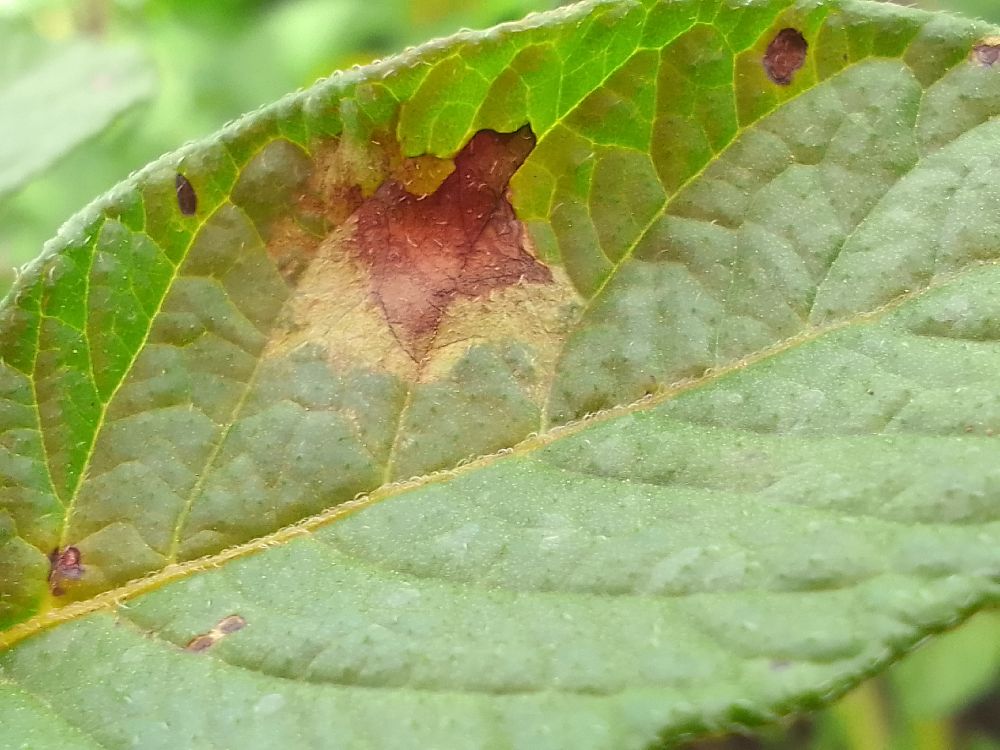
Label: Late blight